Simpsonville Mill

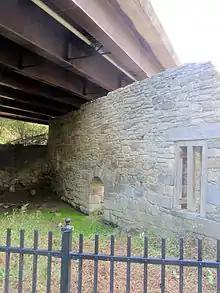
Simpsonville Mill under State Highway Administration bridge to Columbia

The Mill has been known as Joshua Warfield's mill, Richard Owing's Mill, and Simpsonville Mill. Annapolis-raised John Hobbs Jr. purchased property along the Middle Patuxent River Valley in 1741, selling it to Joshua Dorsey in 1749. In 1768, Joshua Dorsey listed the stone mill in his will. The property was acquired by Vachel Worthington in 1789. Richard Owings purchased 11 acres surrounding the mill in 1796 and expanded the property to 1000 acres. The Owings brothers operated several local mills when Napoleonic Wars caused a brief surge in flour prices, making operations very profitable at $11.00 or more a barrel, but declined shortly afterward. In 1852, Charles Ridgley Simpson bought 215 acres surrounding the mill. Production shifted to wool cloth with six employees manning six spindles, four looms, and two carders. William Simpson inherited the mill after his brother's death in 1854. After the conclusion of the Civil War, William Bradshaw operated the mill from 1865 until his death in 1877. The mill was auctioned off and the Ellicott City Times described the mill at this time as